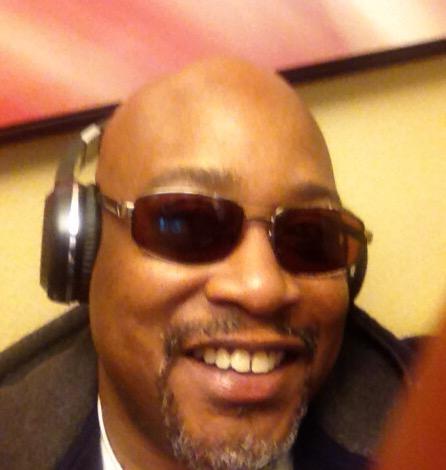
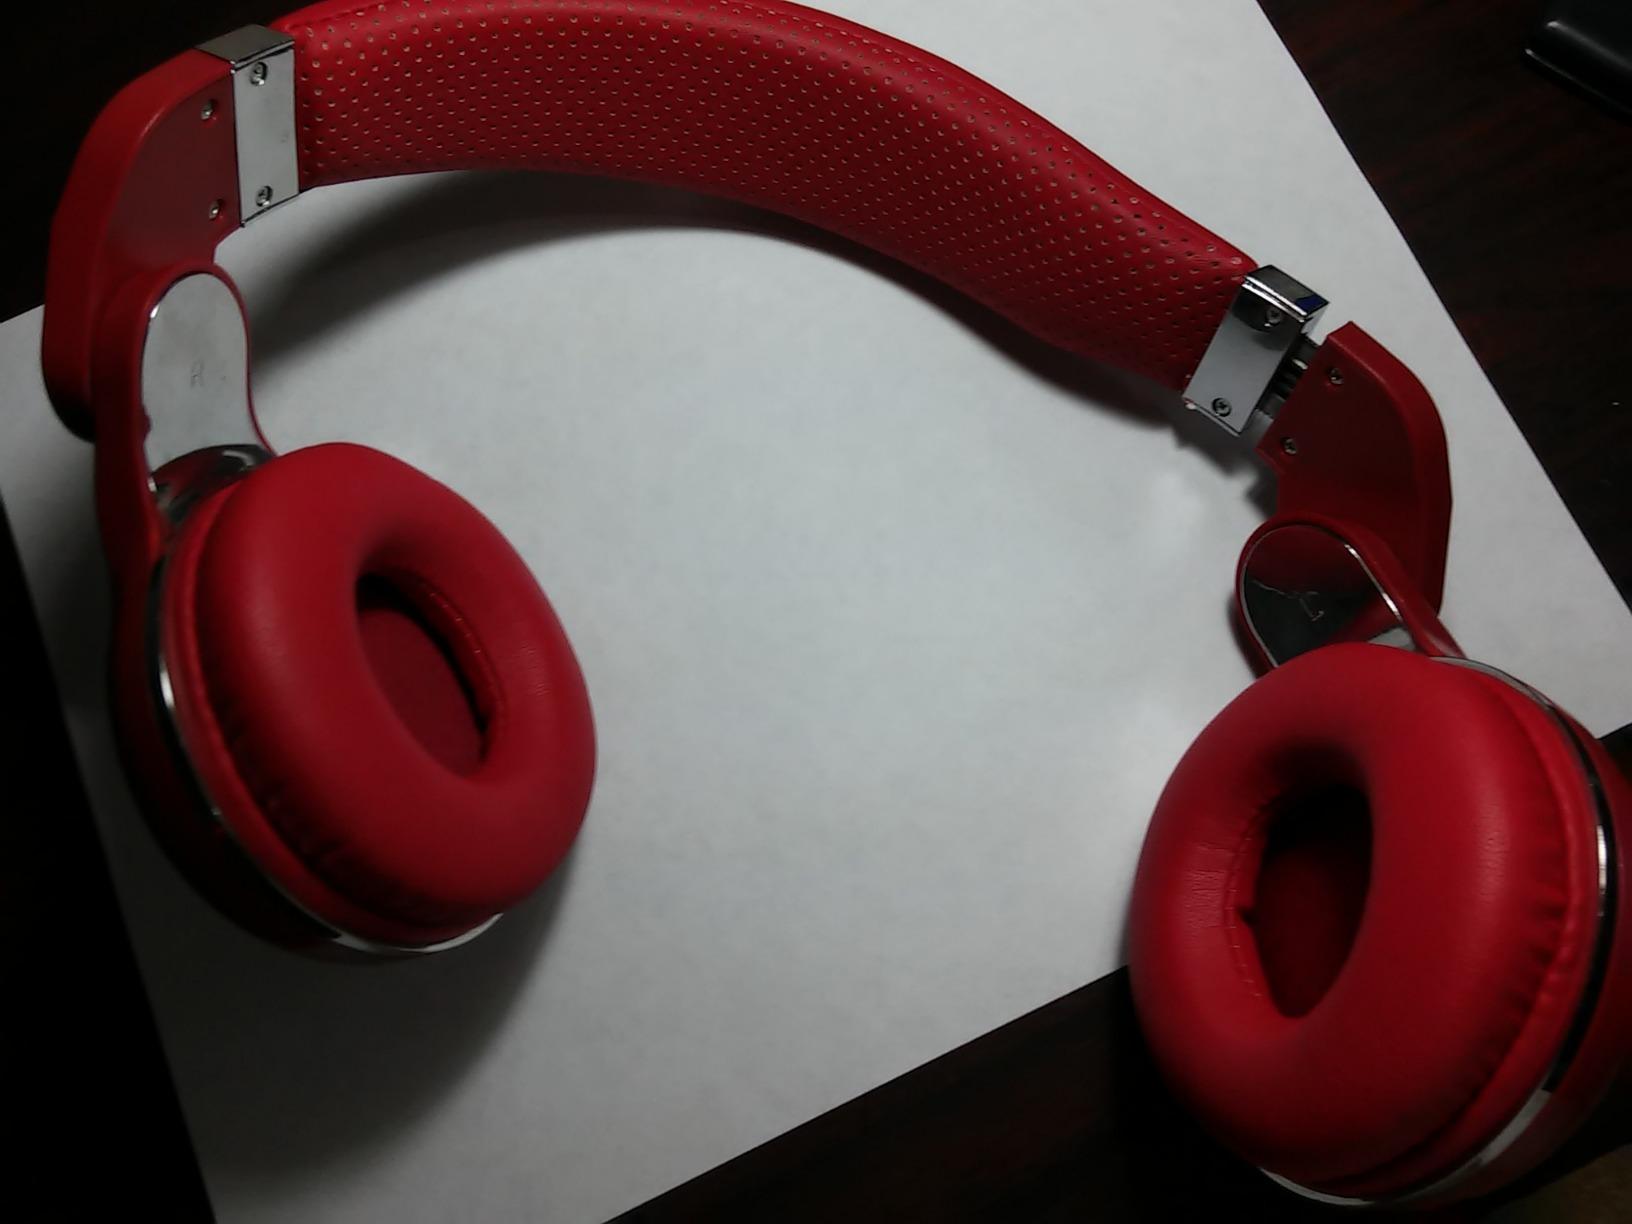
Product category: headphones
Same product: no